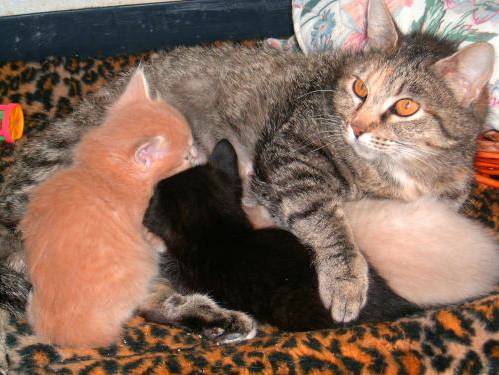
Label: cat